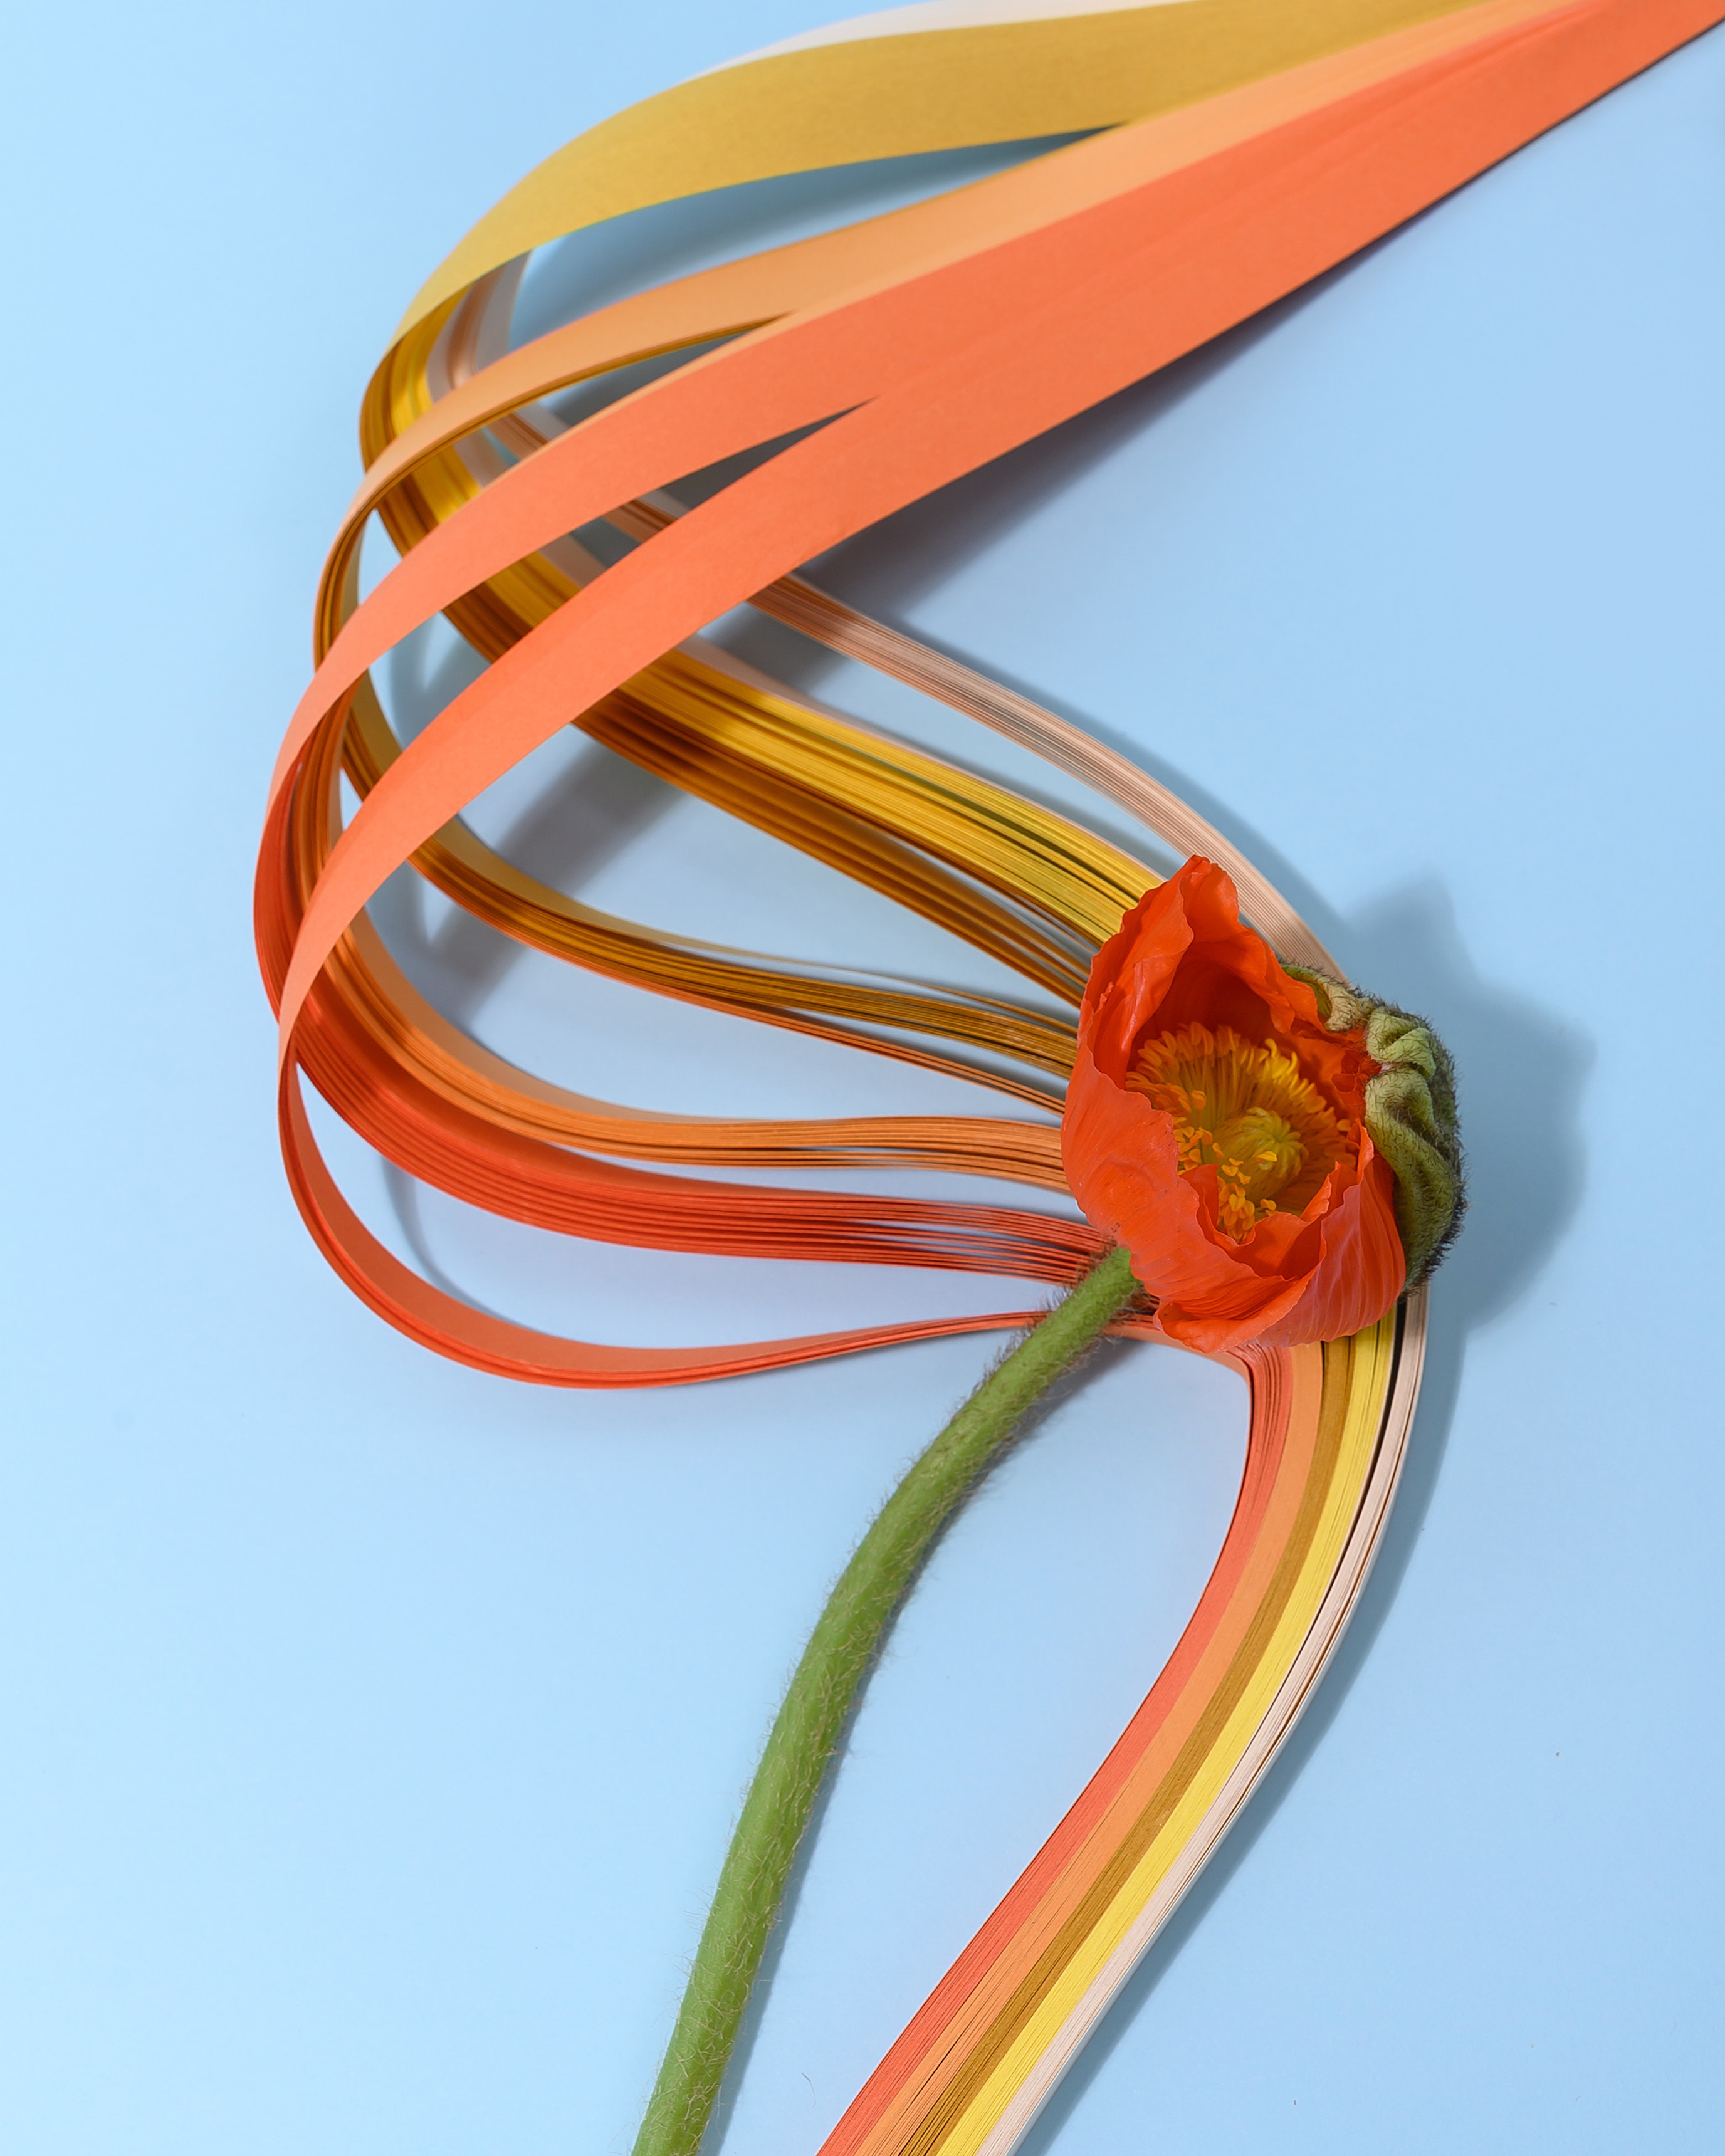
art, flower, petal, cable, terrestrial plant, wire, electrical supply, fashion accessory, automotive wheel system, pole, networking cables, event, plant stem, electronics accessory, macro photography